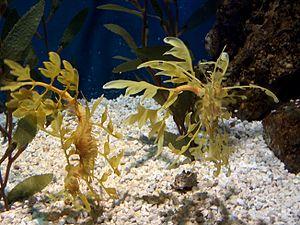
L'hippocampe feuille ou dragon de mer feuillu est une espèce de poissons marins apparentée à l'hippocampe, originaire du sud des côtes australiennes où il est protégé. C'est le seul représentant du genre Phycodurus.